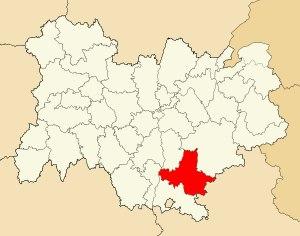
L'arrondissement de Die est une division administrative française, située dans le département de la Drôme et la région Auvergne-Rhône-Alpes.